Antonina Lucinschi

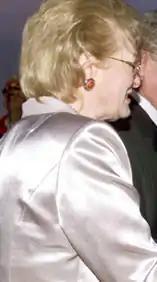
Lucinschi in 2000

Antonina Lucinschi (13 September 1939 – 16 September 2005) was a Moldovan schoolteacher who was the wife of Petru Lucinschi, the 2nd President of Moldova. As a result of her marriage, she was the First Lady of Moldova from 15 January 1997 to 7 April 2001.